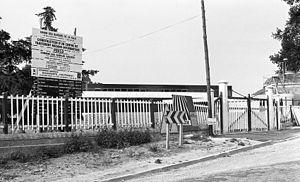
Moussy-le-Vieux est une commune française située dans le département de Seine-et-Marne, en région Île-de-France.